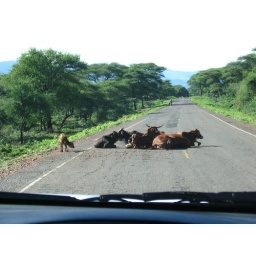
cattle hanging out in the road